1906 Hong Kong typhoon

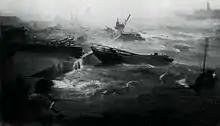
Rough seas in the Hong Kong harbour

Broken glass and roof tiles were thrown everywhere. Tree branches were torn and some trees were even uprooted. The tram lines on Hong Kong Island stopped operation when some of its electric wiring bars were obstructed. The Peak Tram's service was also discontinued for two hours after 10 am, due to the signalling cables getting damaged and the track along Bowen Road being covered. The Botanical Gardens had their trees and flowering plants broken down while the glass house and the zoological department were intact among the havoc.